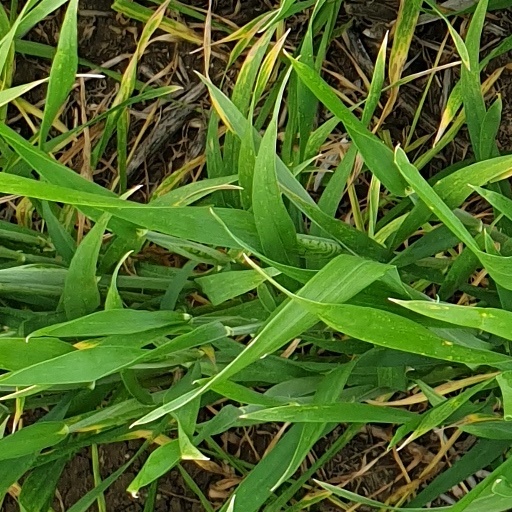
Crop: wheat